Lactarius pubescens

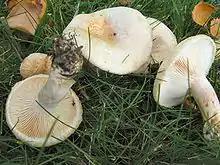
The gills are crowded, and whitish to pale yellow in color.

The cap is wide, obtuse to convex, becoming broadly convex with a depressed center. The margin (cap edge) is rolled inward and bearded with coarse white hairs when young. The cap surface is dry and fibrillose except for the center, which is sticky and smooth when fresh, azonate, white to cream, becoming reddish-orange to vinaceous (red wine-colored) on the disc with age. The gills are attached to slightly decurrent, crowded, seldom forked, whitish to pale yellow with pinkish tinges, slowly staining brownish ochraceous when bruised.